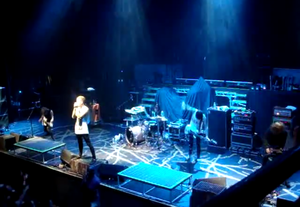
groupe de rock coldrain live à Paris le 3 février 2014
Coldrain, est un groupe de metalcore japonais, originaire de Nagoya. Formé en 2007, le groupe mêle chant mélodique et hurlement typique au genre post-hardcore.